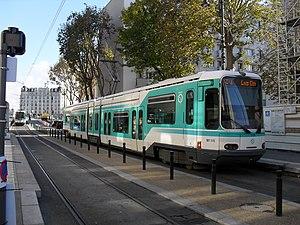
Paris Tramway ligne 1
La liste des stations du tramway d'Île-de-France propose un aperçu des stations actuellement en service sur les lignes de tramway d'Île-de-France, en France. La première ligne a ouvert en 1992. L'ensemble des lignes, qui ne sont pas toutes en correspondance entre elles, comprend 204 stations, depuis le 14 décembre 2019, date d'extension de la ligne 4 du tramway d'Île-de-France.